Describe the emotion expressed in this image:  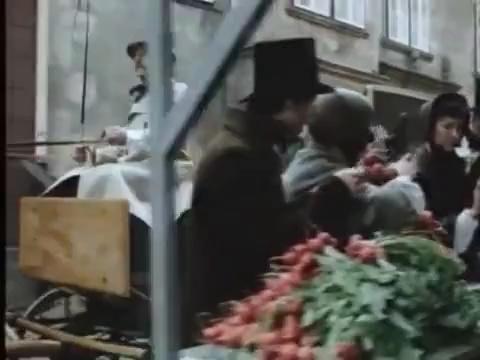
This person displays Fear, valence and arousal with high intensity.